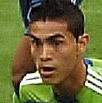
Age: 18